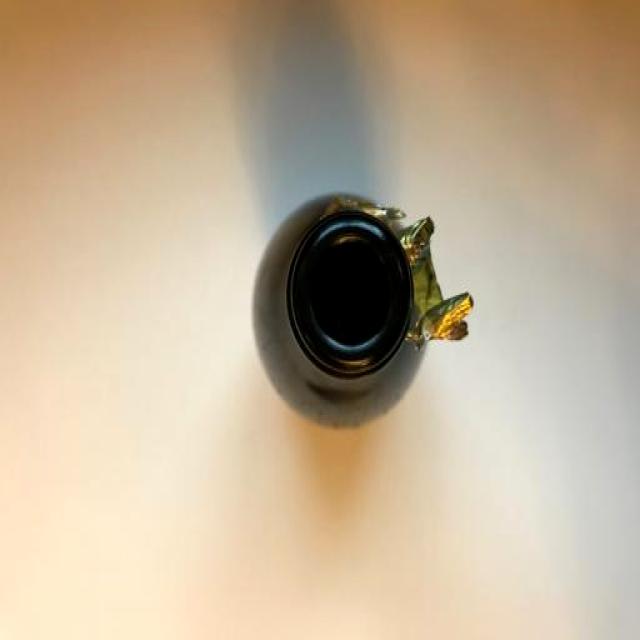
Label: Glass